Two English Girls

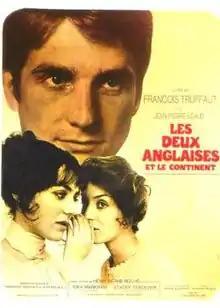
French release poster

Two English Girls (UK title: Anne and Muriel), is a 1971 French romantic drama film directed by François Truffaut and adapted from a 1956 novel of the same name by Henri-Pierre Roché. It stars Jean-Pierre Léaud as Claude, Kika Markham as Anne, and Stacey Tendeter as Muriel. Truffaut restored 20 minutes of footage, which fills out the characters, before his death in 1984.